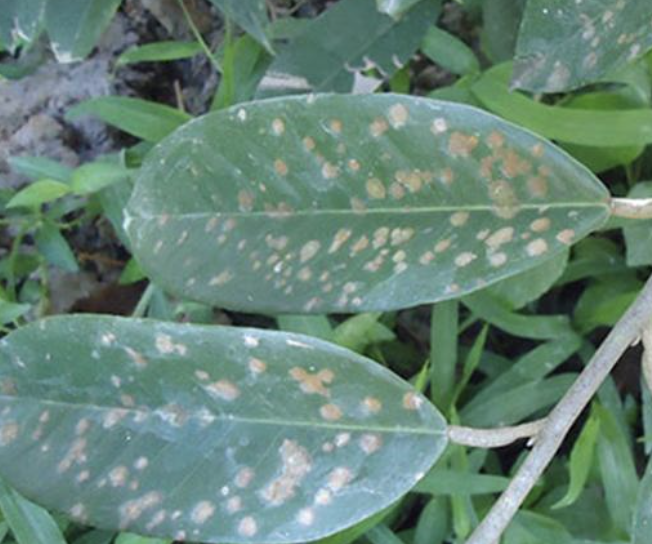
Label: pink_disease